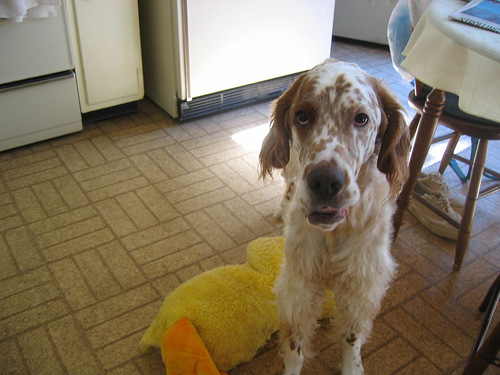
Animal: dog
Breed: english setter